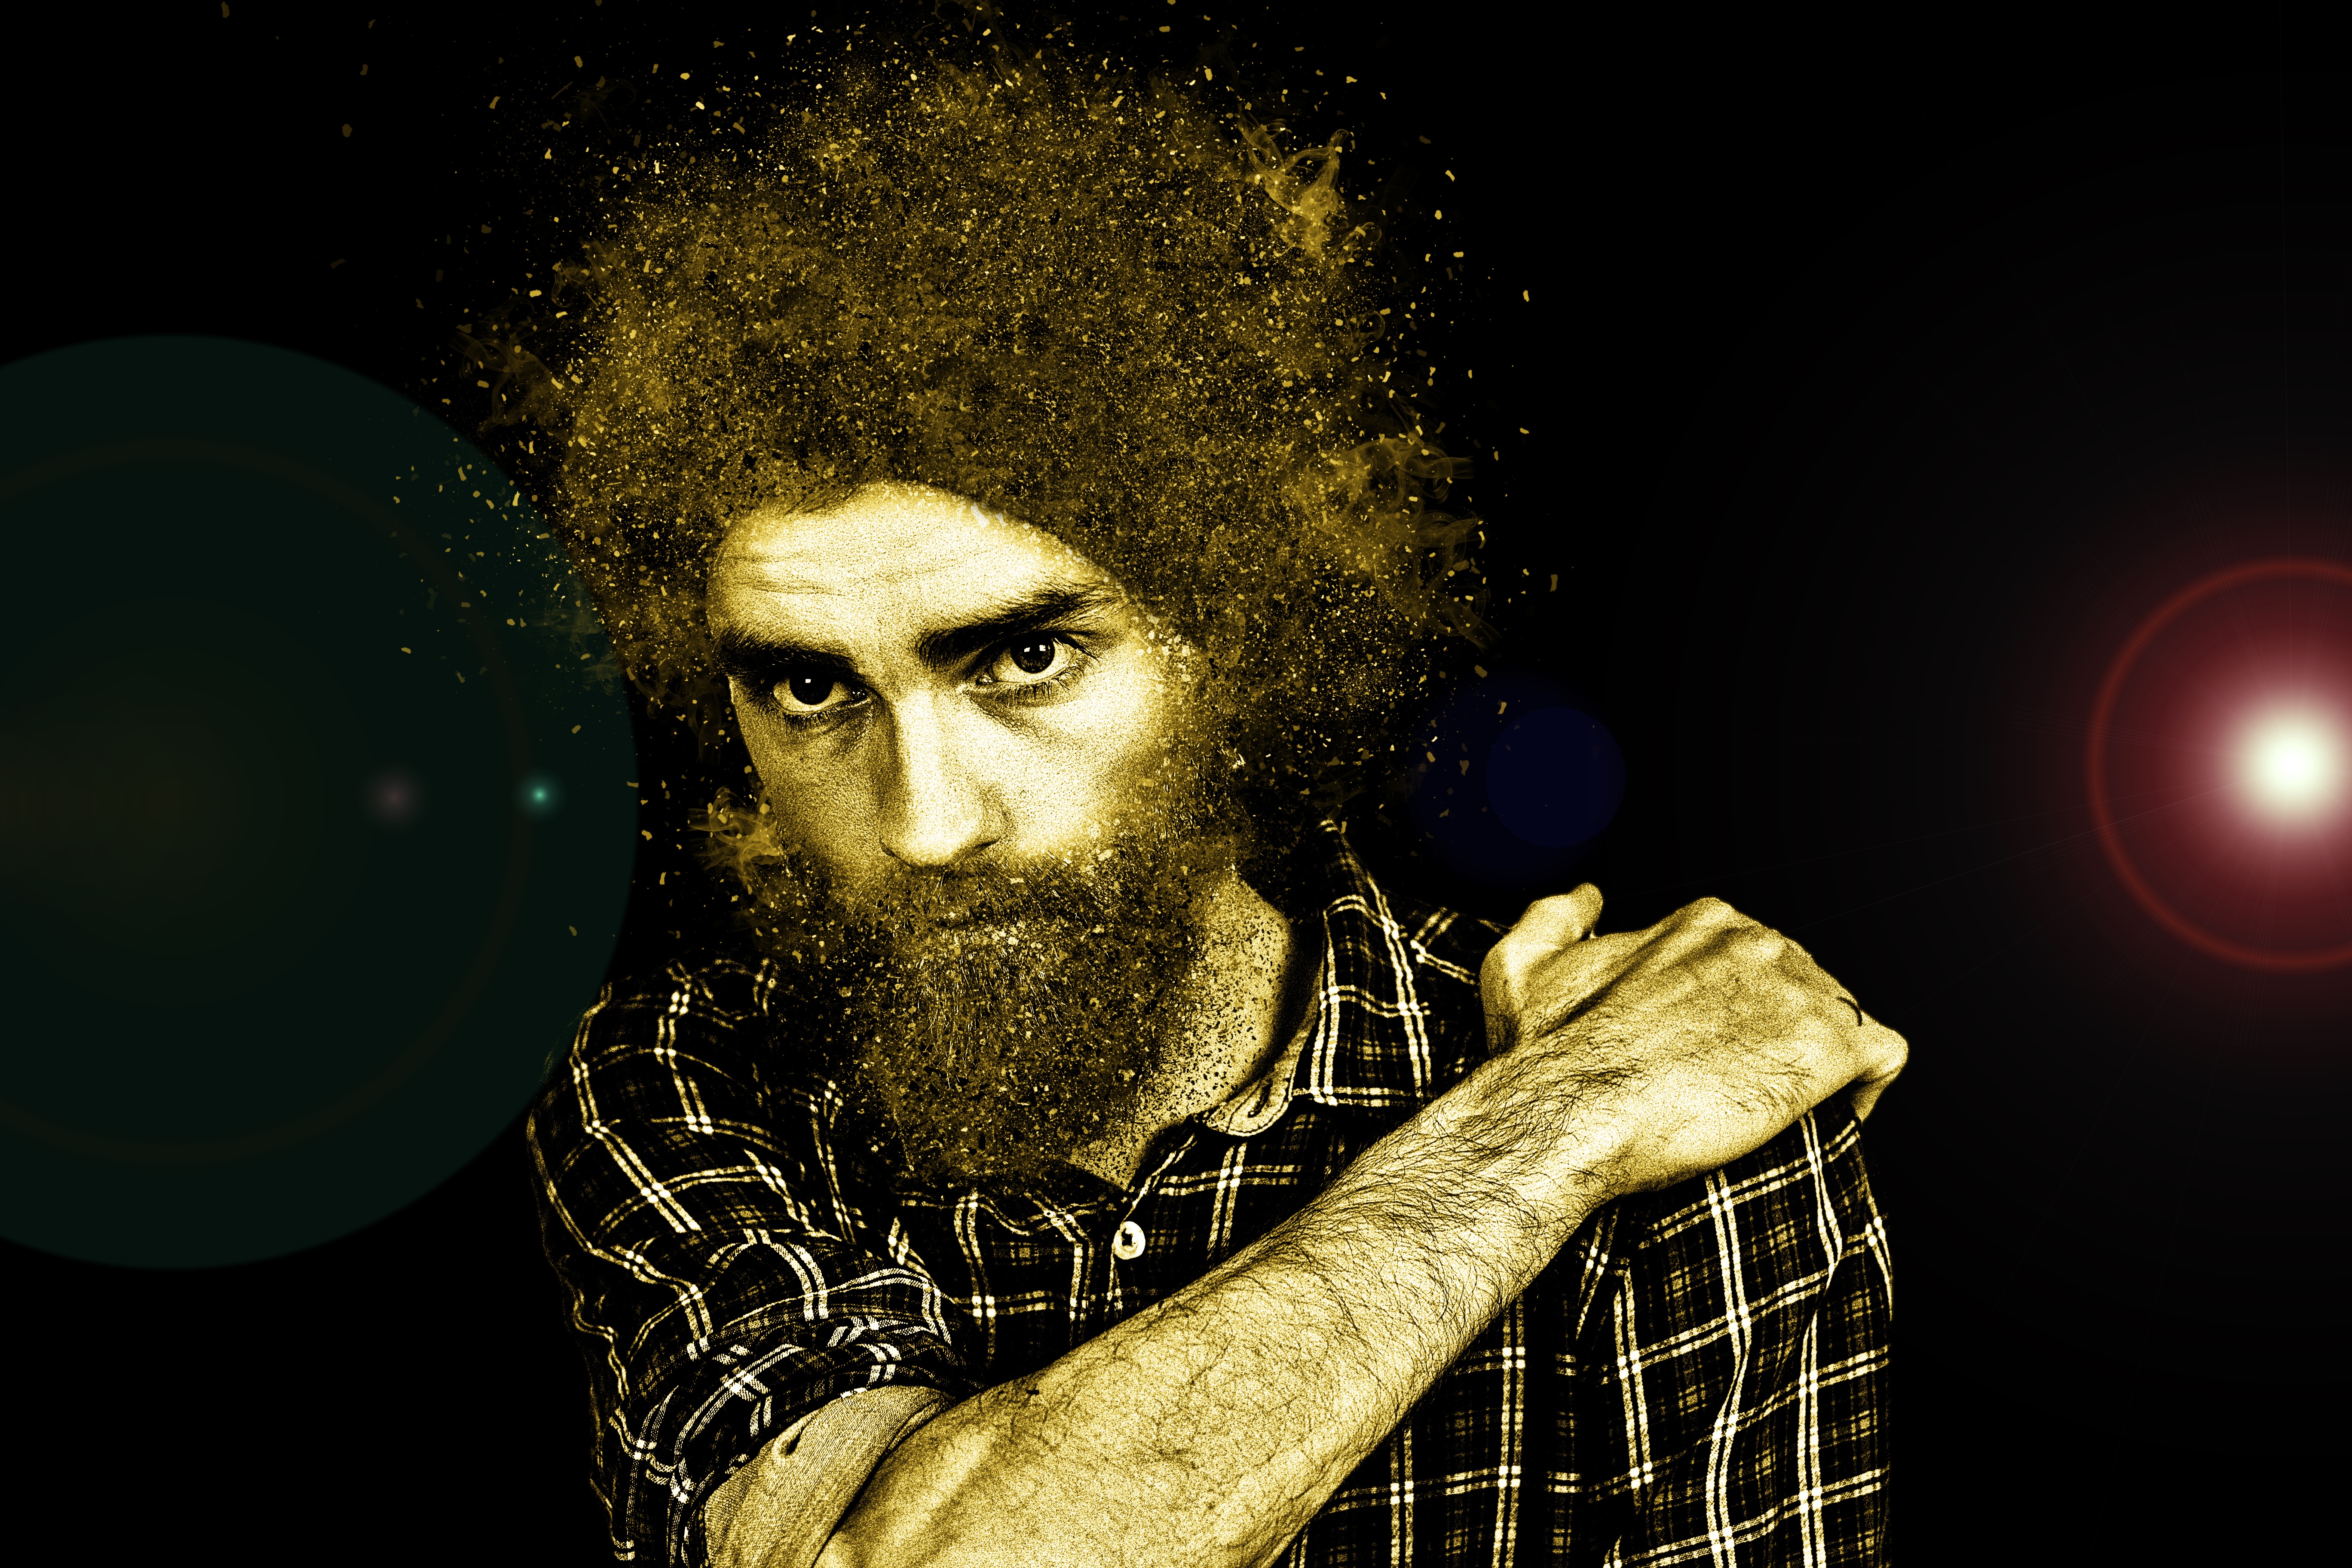
man, person, night, portrait, human, darkness, arm, beard, face, bart, cap, head, look, guitarist, grim, album cover, computer wallpaper, facial hair